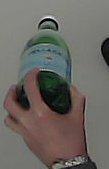
Product: sanpellegrino_water